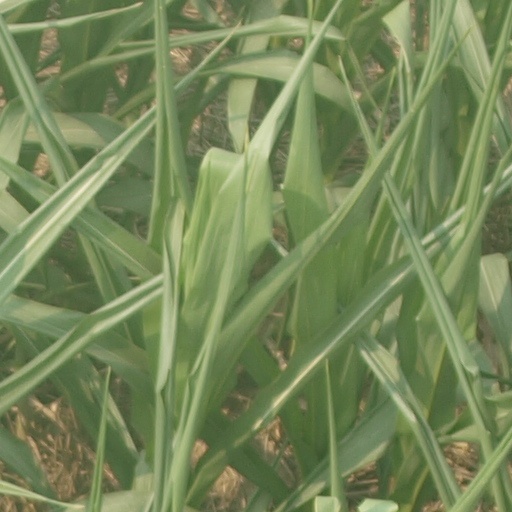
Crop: maize; corn